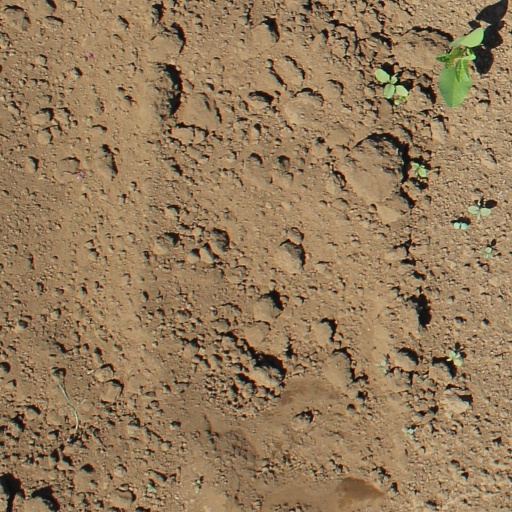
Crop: soybean